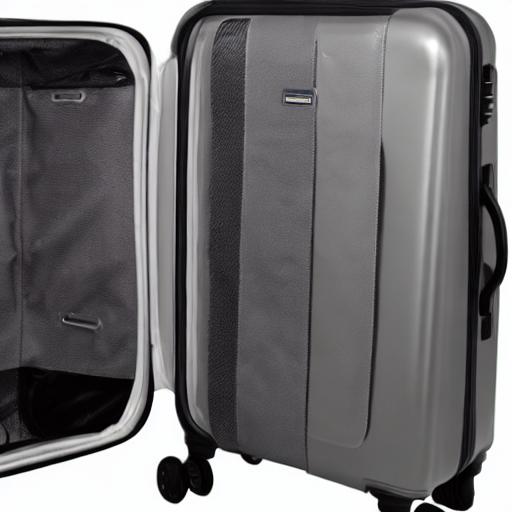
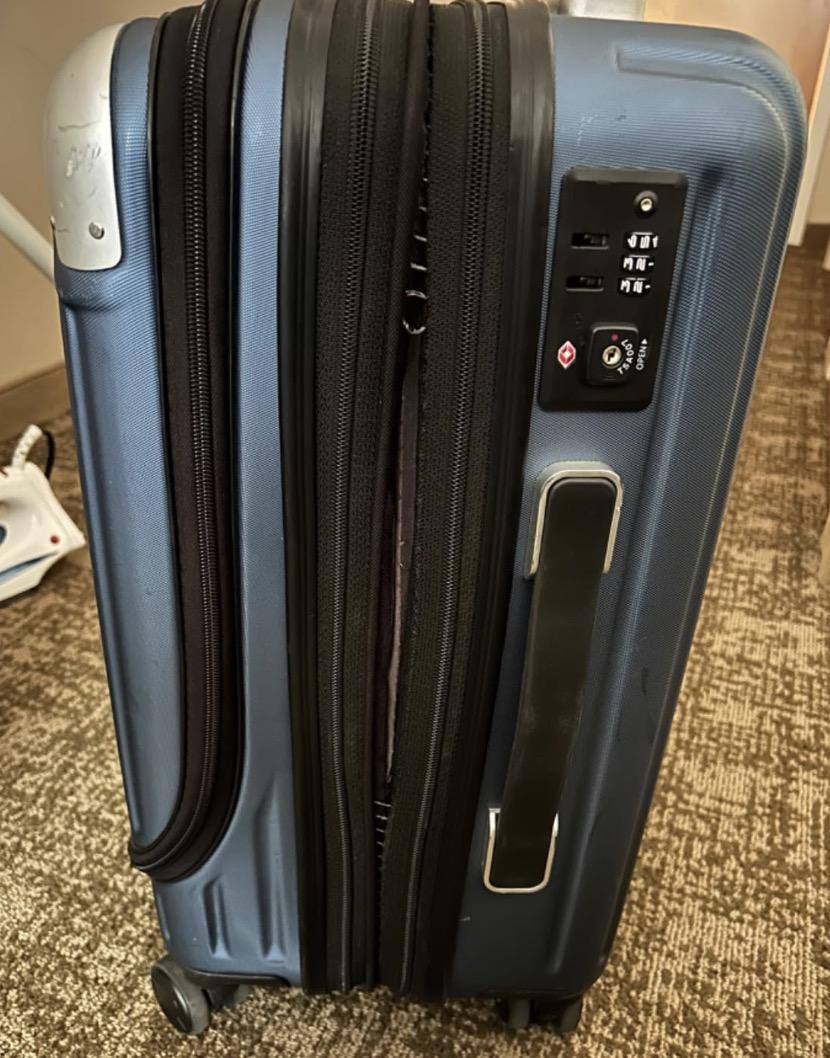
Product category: items_tea
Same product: no